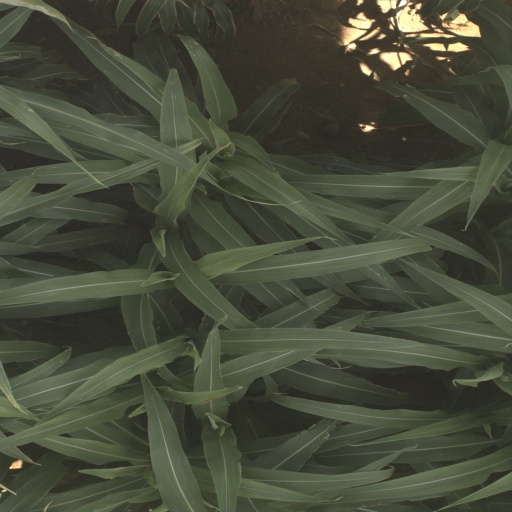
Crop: sorghum